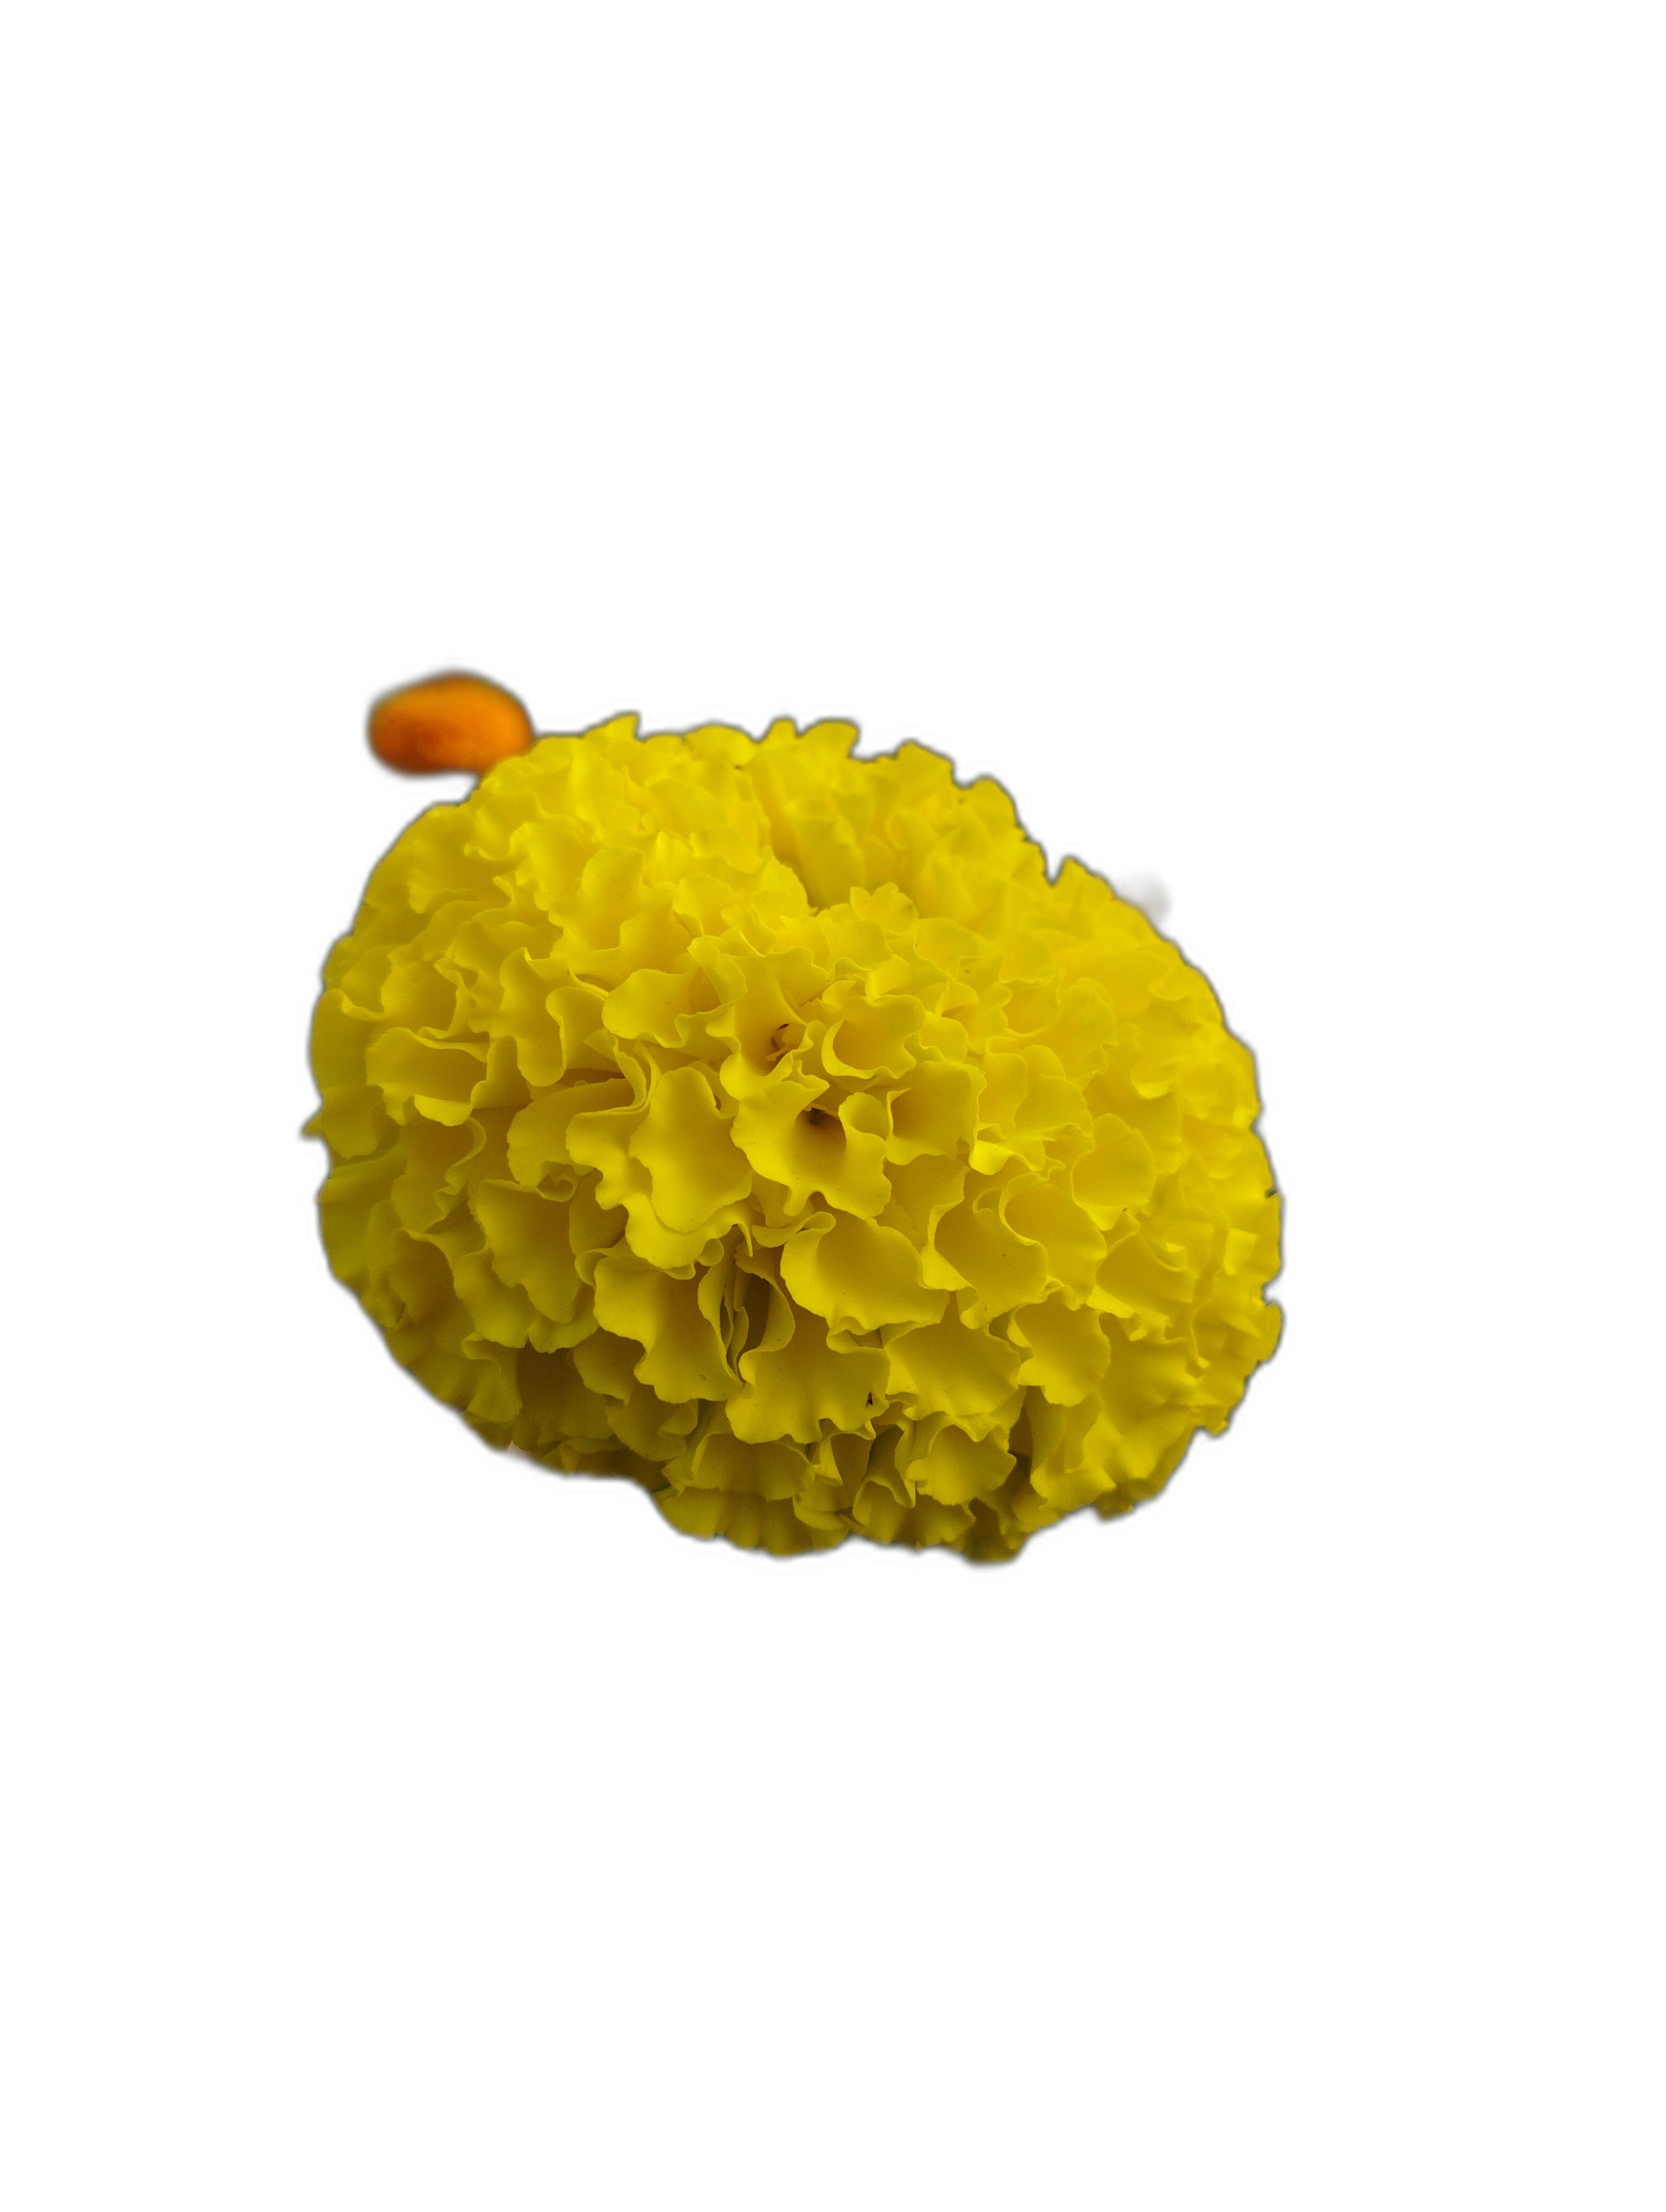
Label: Marigold